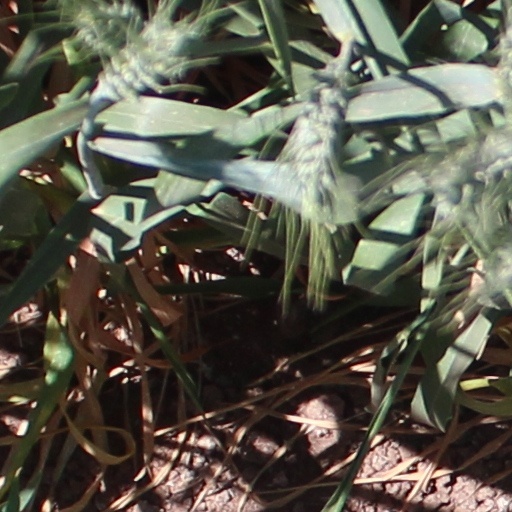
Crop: wheat